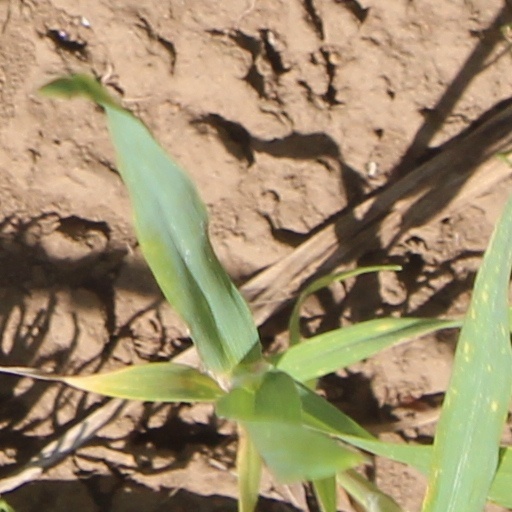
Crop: wheat